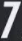
Number: 7